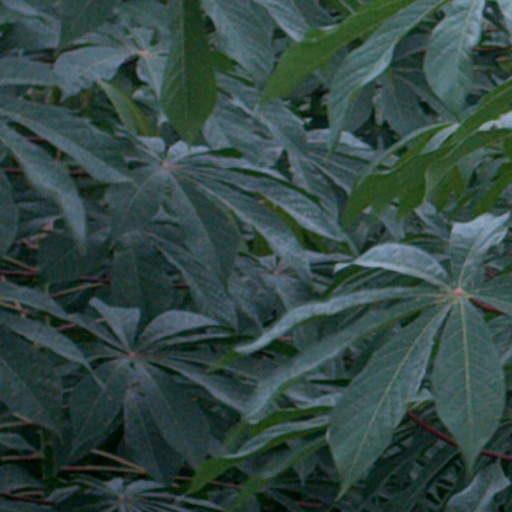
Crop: cassava